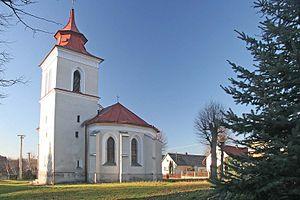
Kožlí est une commune du district de Havlíčkův Brod, dans la région de Vysočina, en République tchèque. Sa population s'élevait à 801 habitants en 2019.